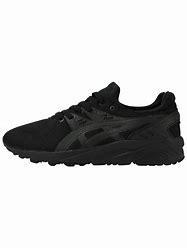
Brand: Asics
Model: Gel Kayano EVO